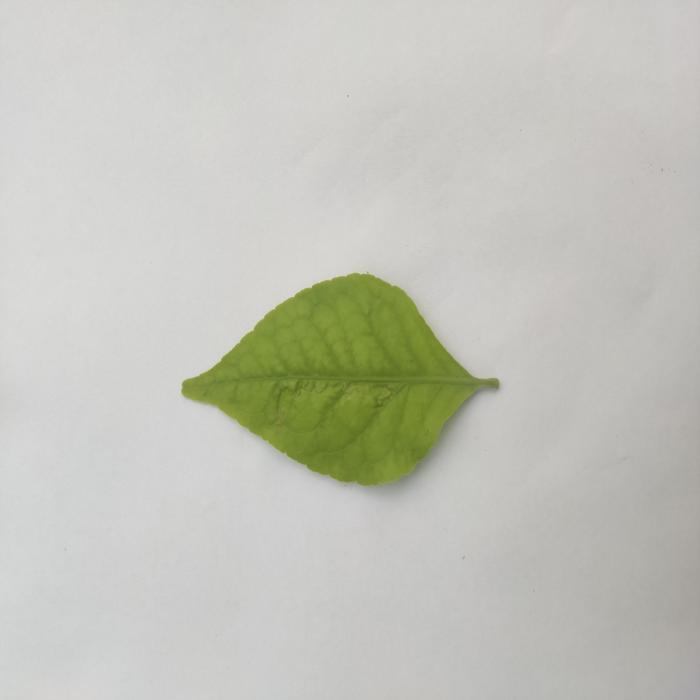
Crop: Aegle Marmelos
Leaf condition: Cercospora_Leaf